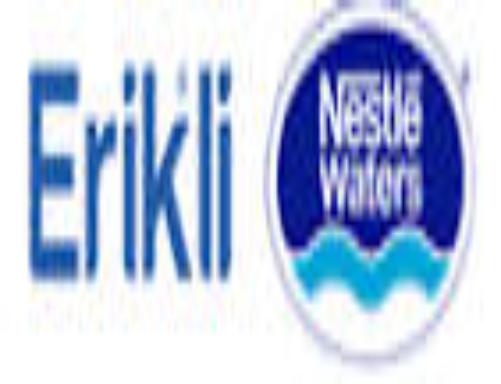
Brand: Erikli
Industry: Food